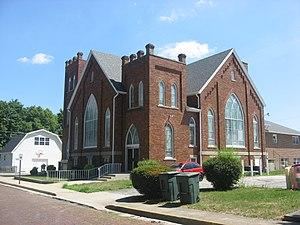
Fairmount est une ville du comté de Grant, dans l'Indiana, aux États-Unis.